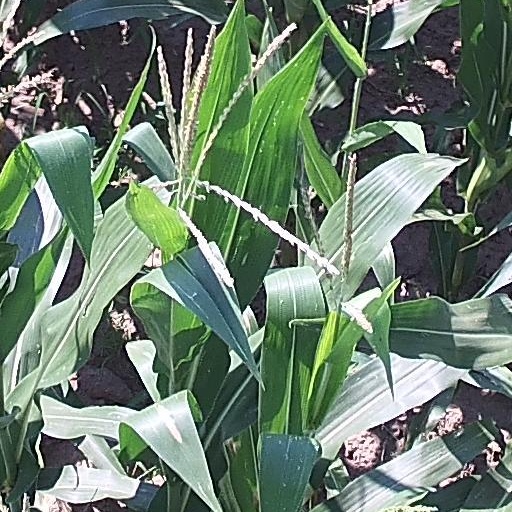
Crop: maize; corn